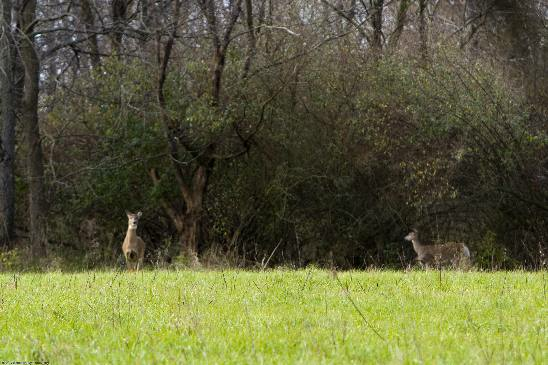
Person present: No